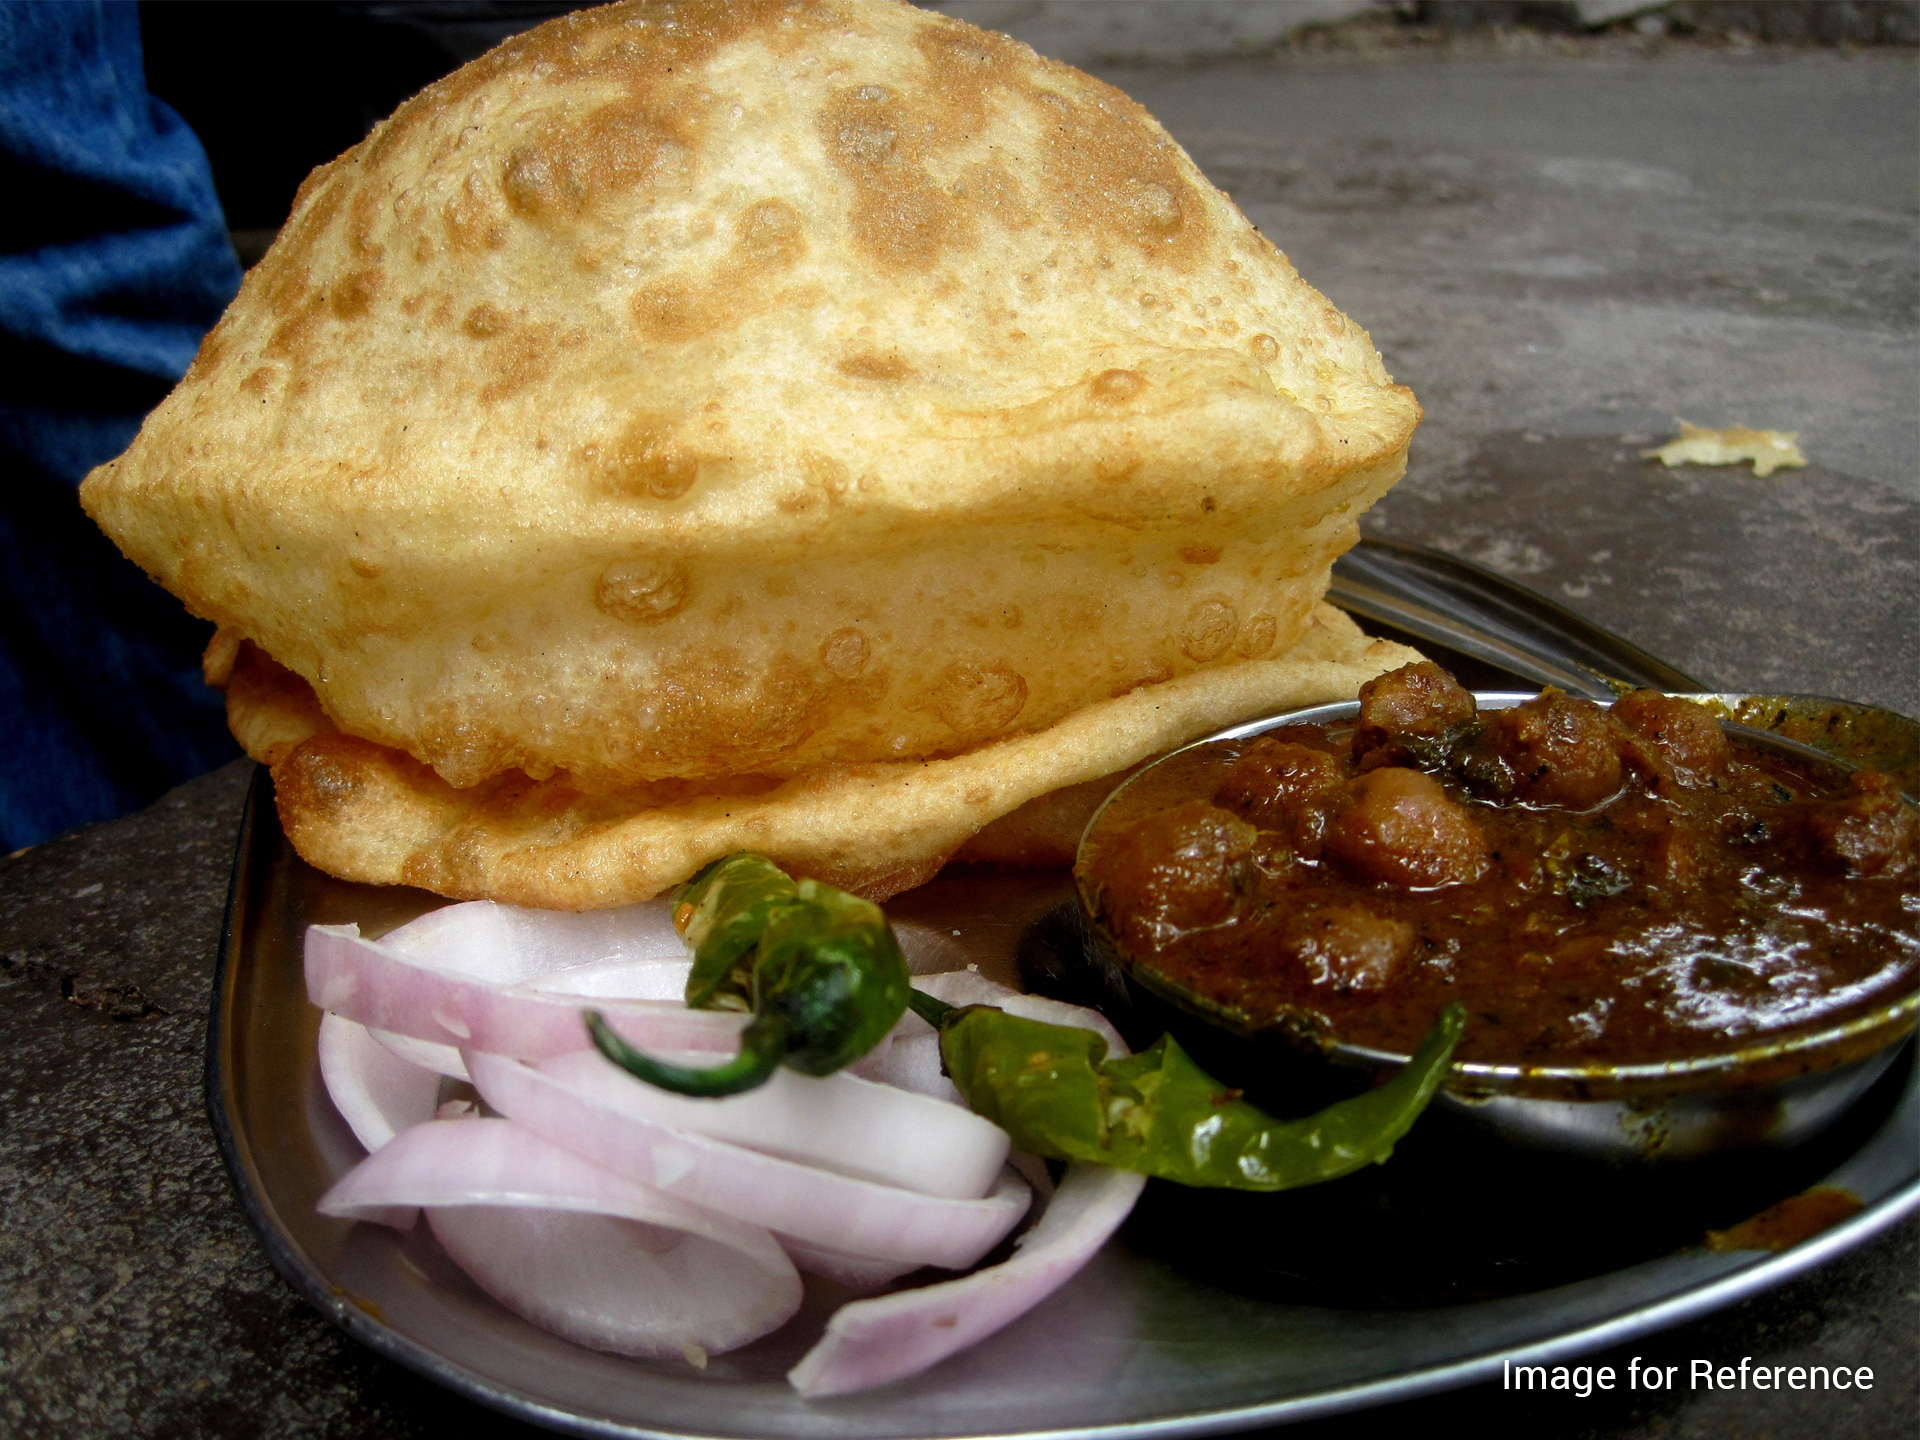
Dish: chole_bhature